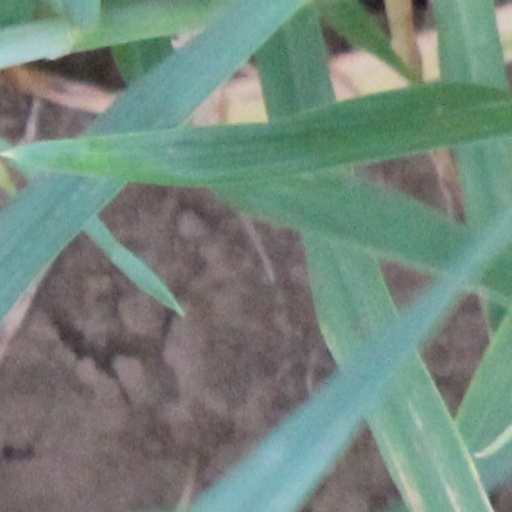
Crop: wheat